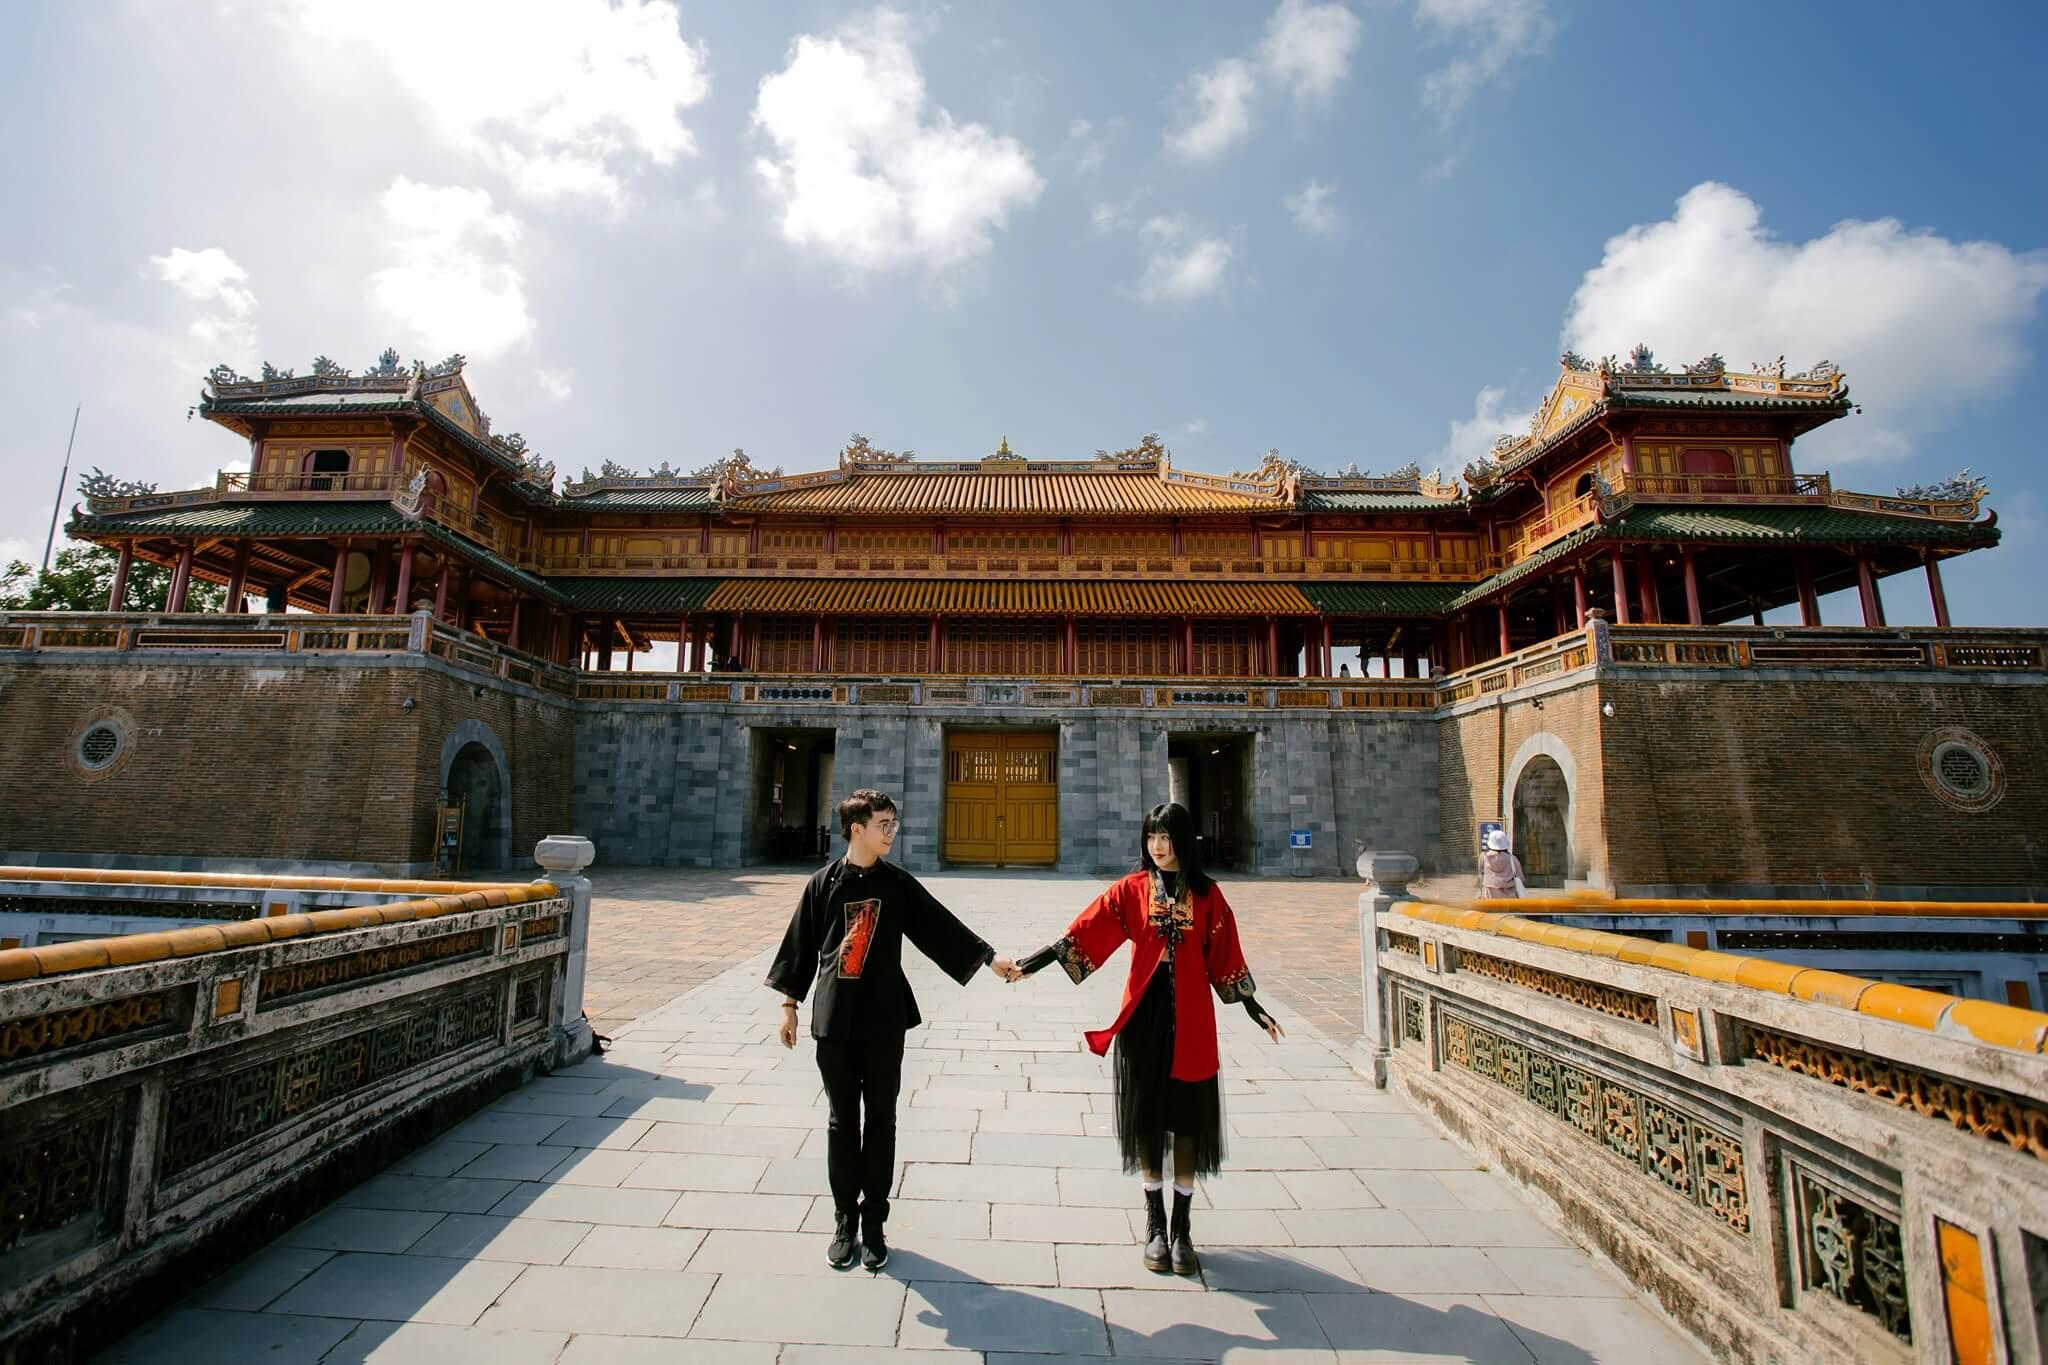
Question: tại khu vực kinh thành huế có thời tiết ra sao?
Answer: tại khu vực kinh thành huế trời đang nắng